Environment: real
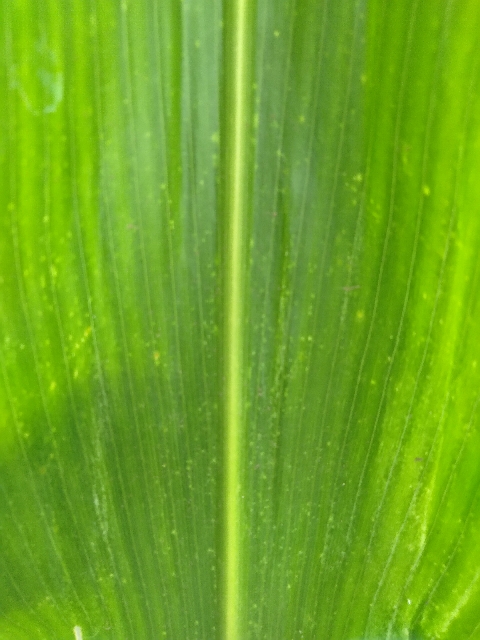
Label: lethal_necrosis